2011 Tōhoku earthquake and tsunami

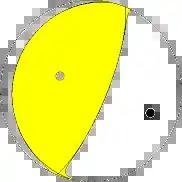
A visual depiction of the type of faulting that caused the main tremor, low-angle thrusting on a west-dipping fault plane

The earthquake moved Honshu east, shifted the Earth on its axis by estimates of between , increased Earth's rotational speed by 1.8 μs per day, and generated infrasound waves detected in perturbations of the low-orbiting Gravity Field and Steady-State Ocean Circulation Explorer satellite.